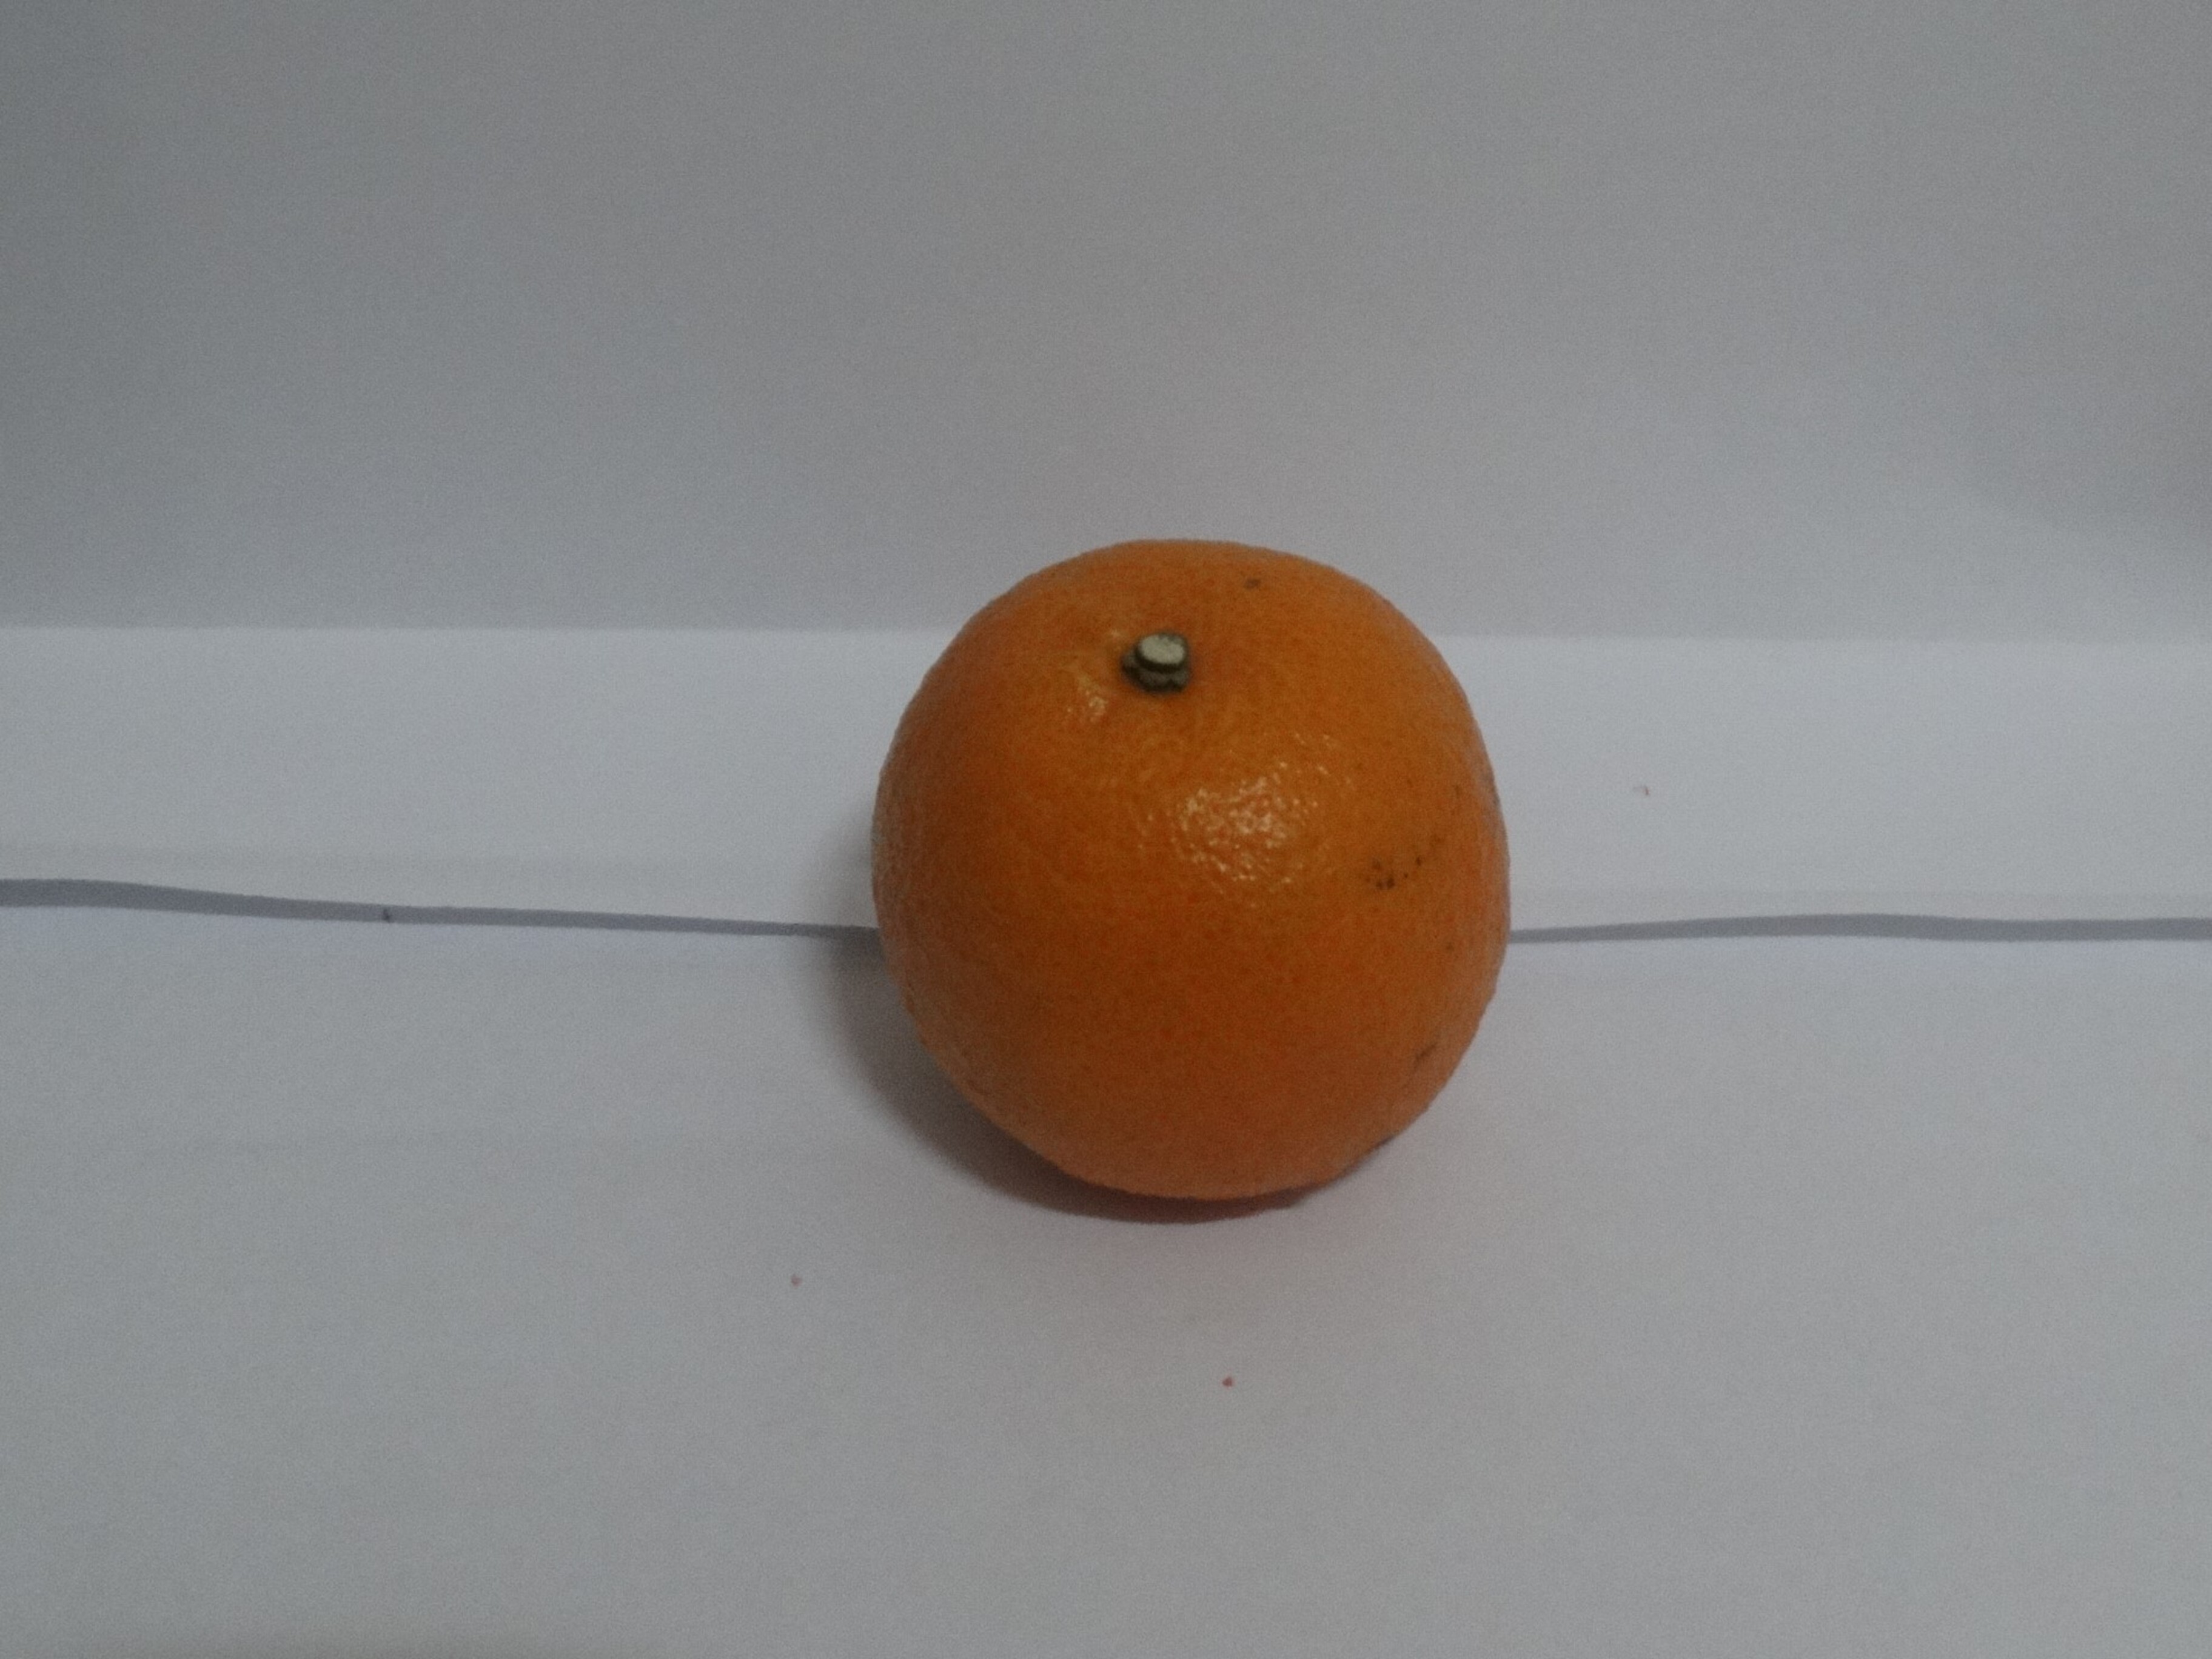
Citrus fruit variety: tankan